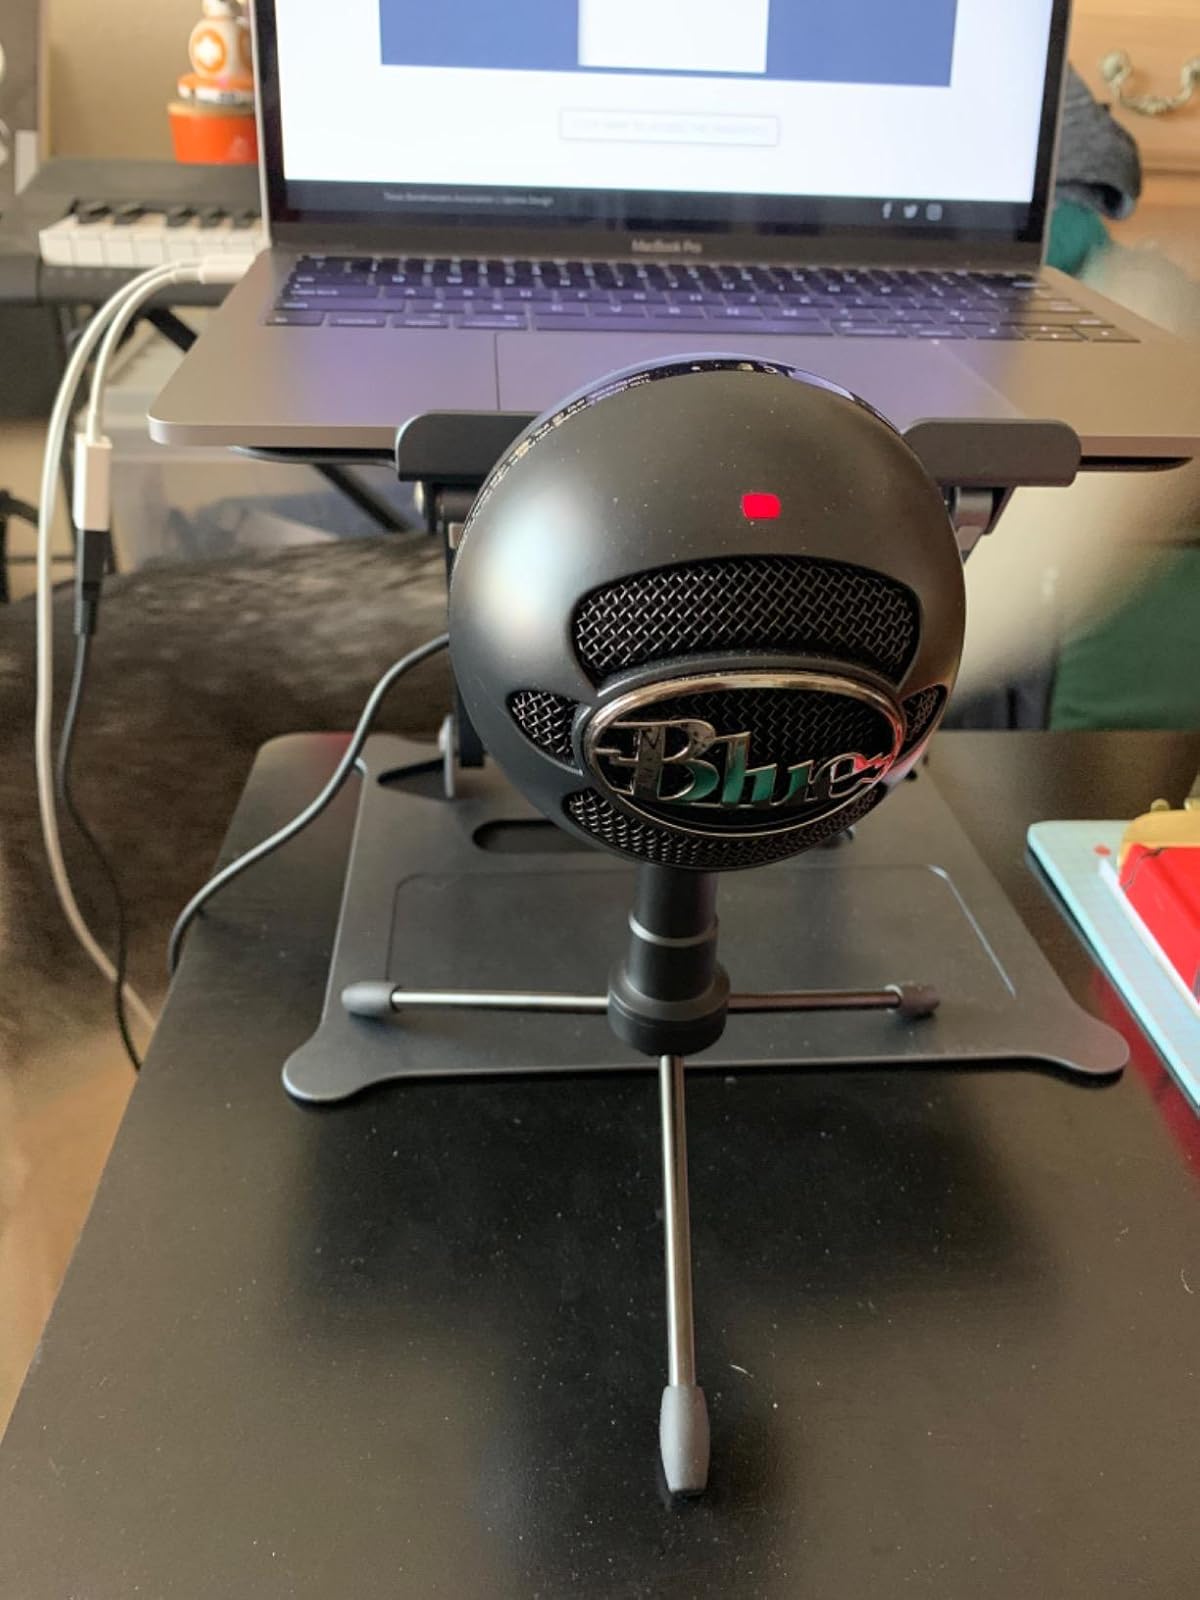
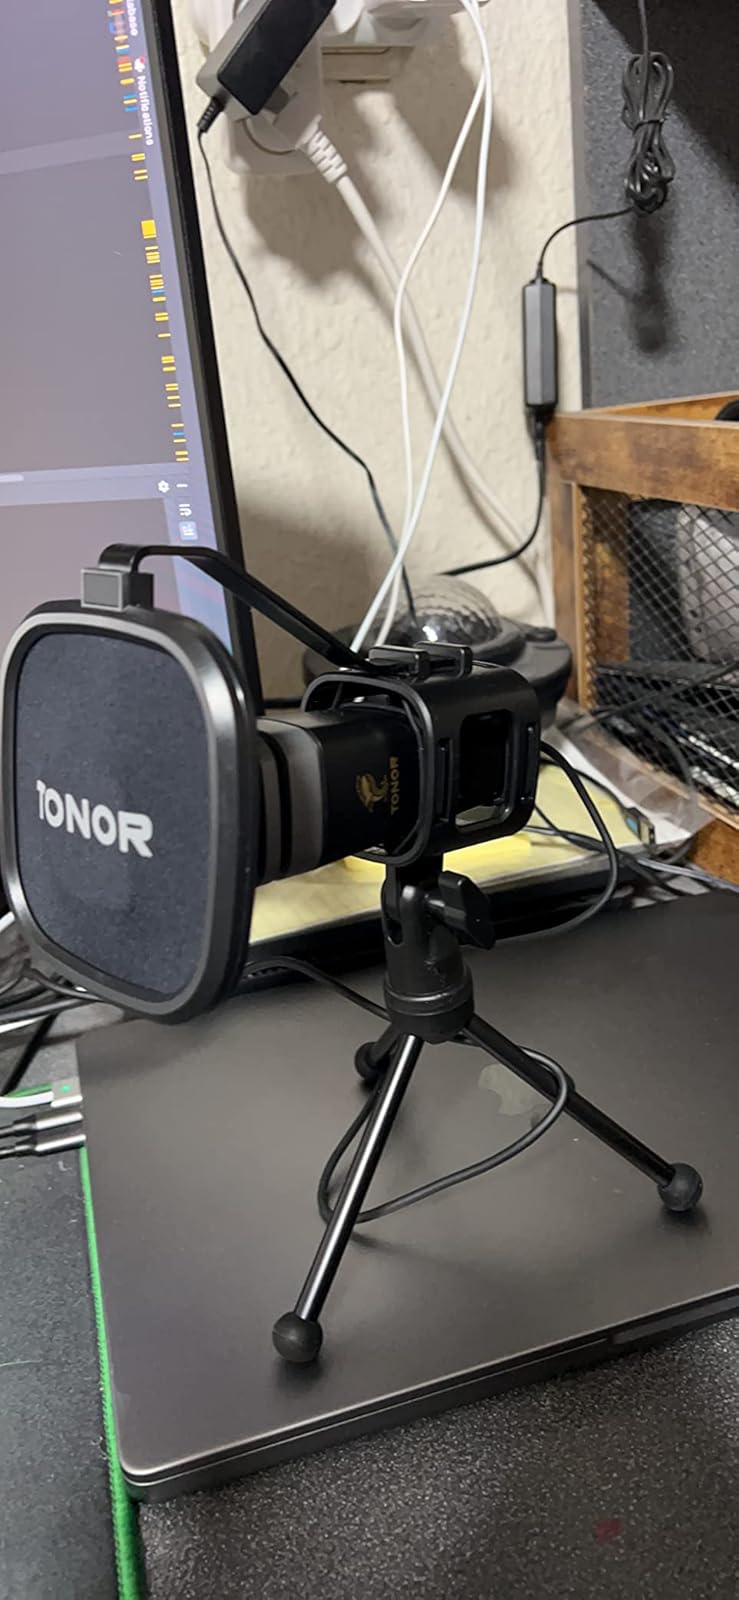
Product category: microphone
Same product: no